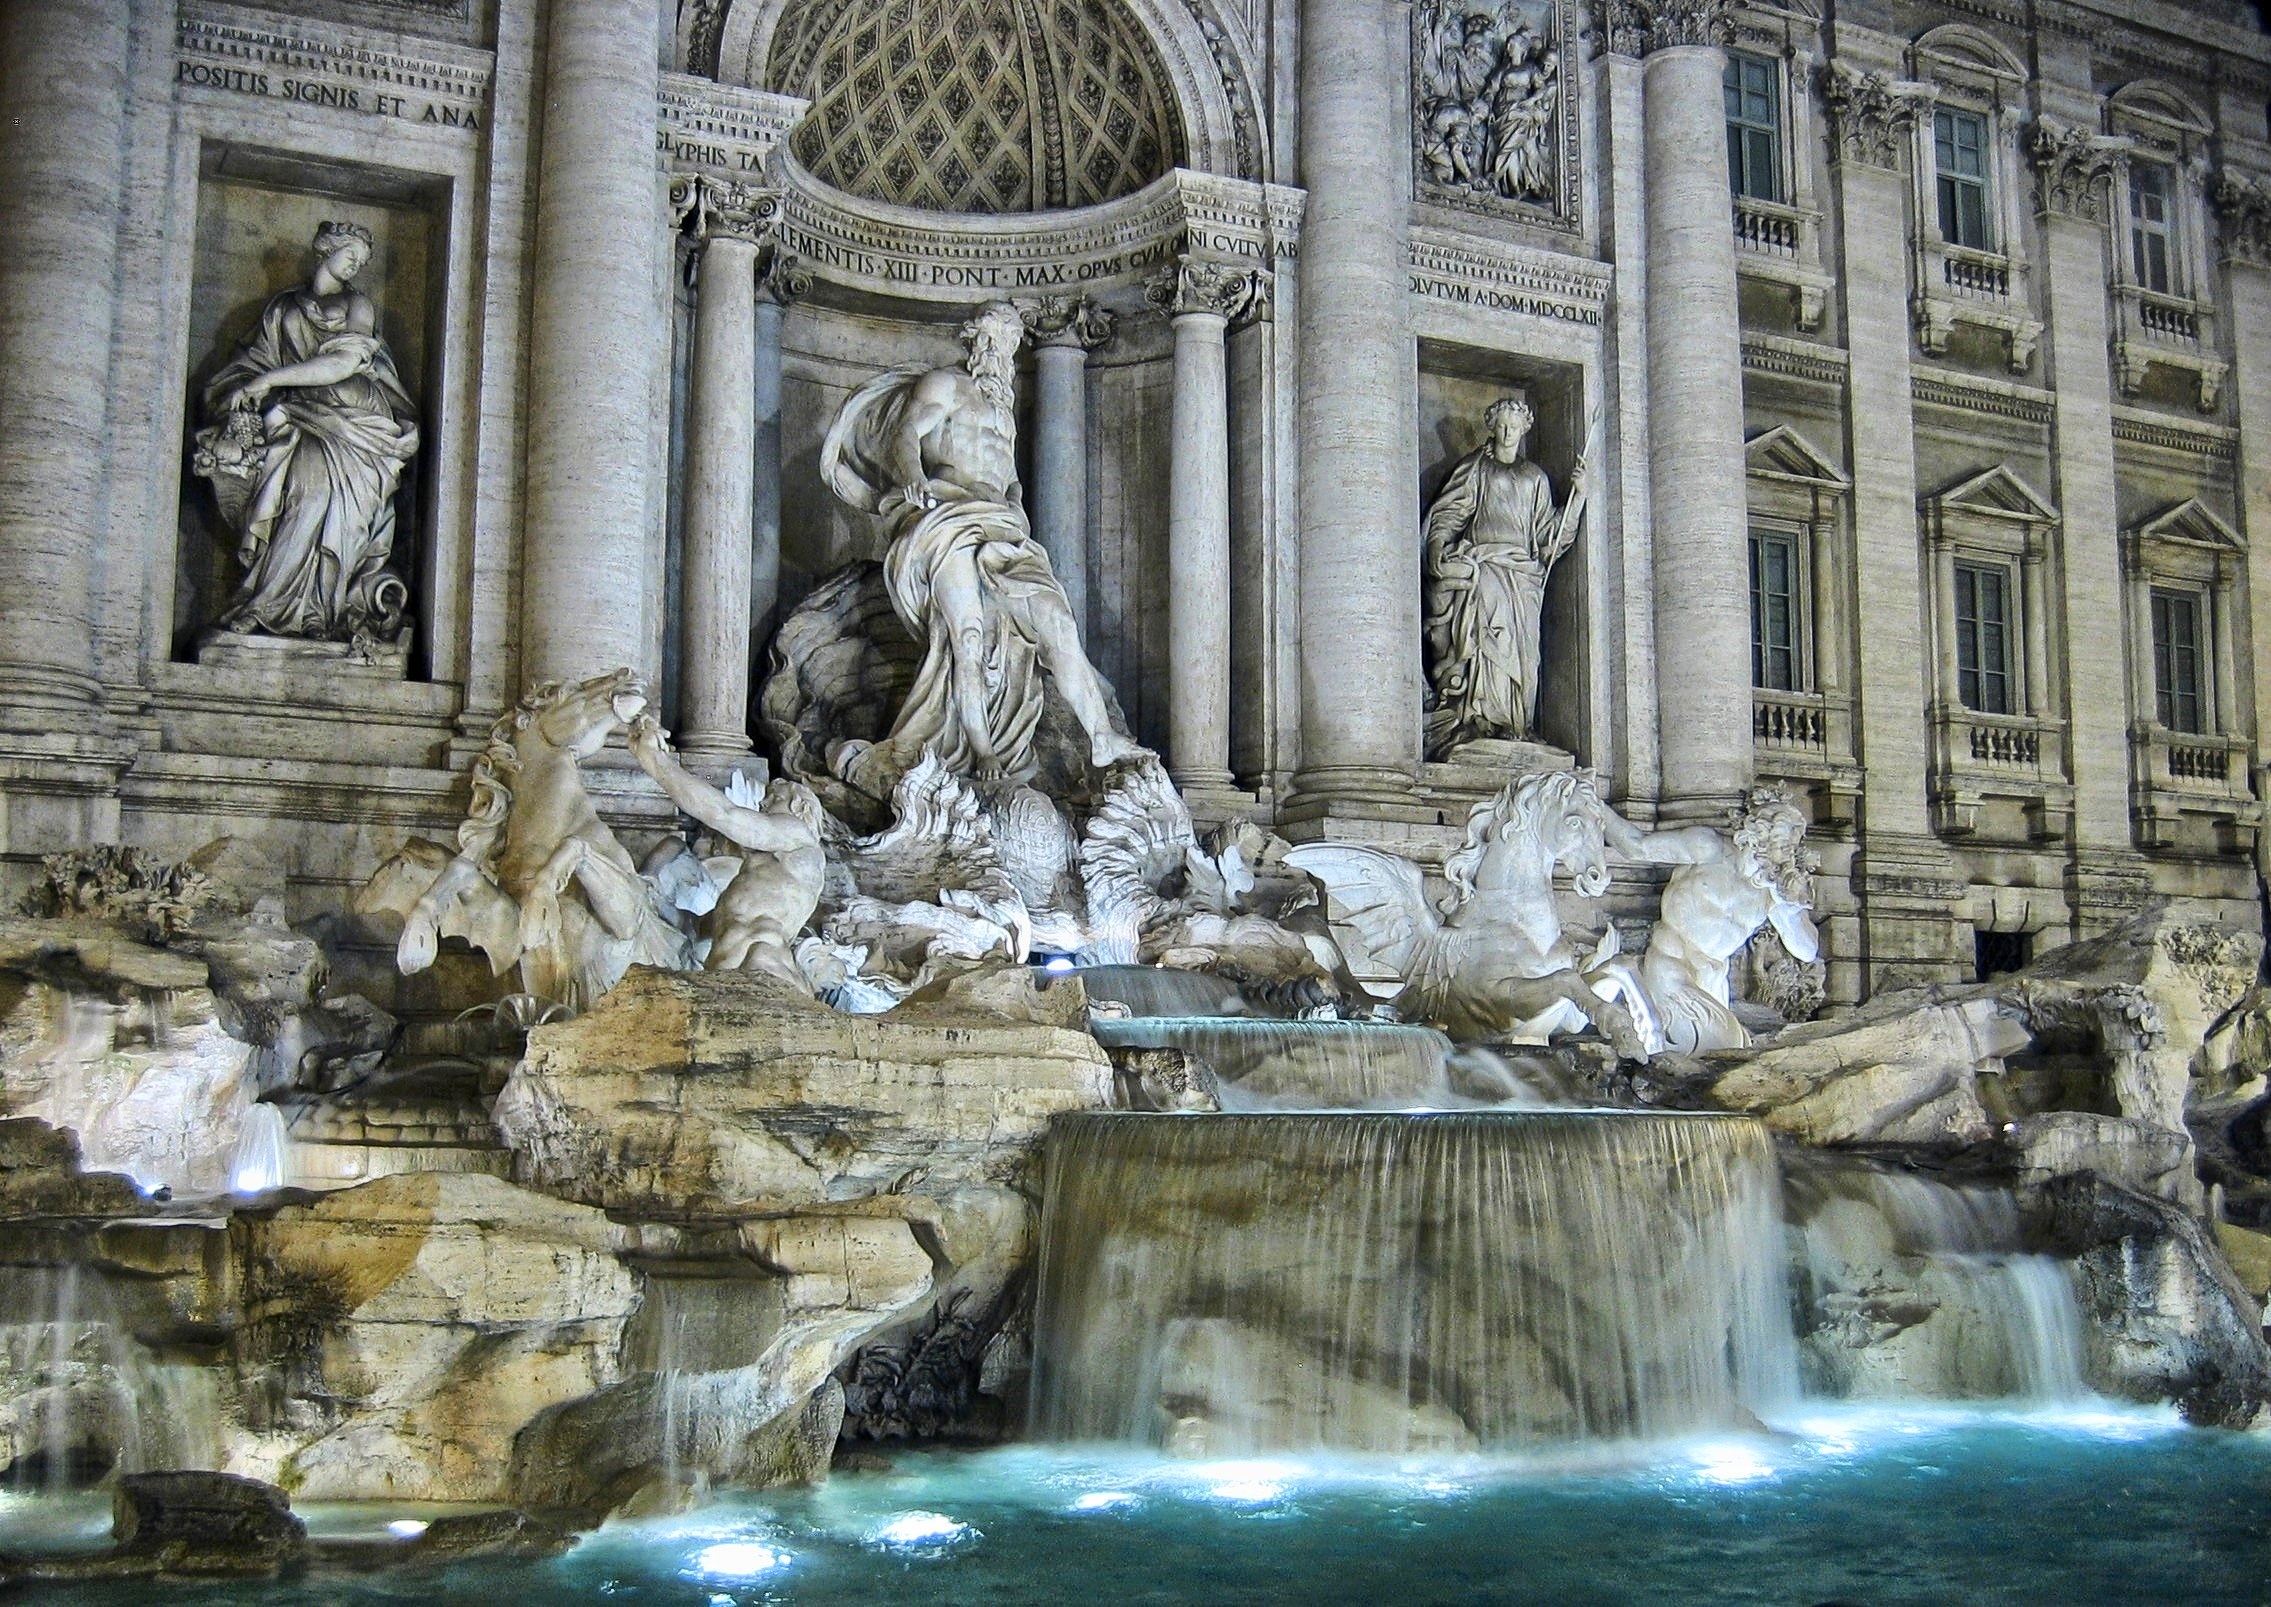
tree, water, architecture, monument, statue, landmark, tourism, sculpture, rome, fountain, tourist attraction, water feature, trevi, ancient rome, stone carving, the statue, ancient history, ancient roman architecture